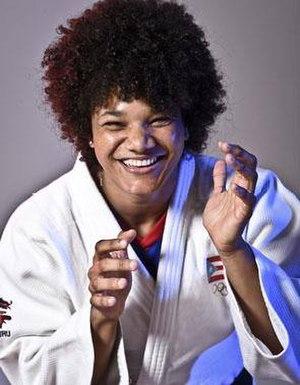
María Pérez Díaz, née le 1ᵉʳ février 1989, est une judokate portoricaine.